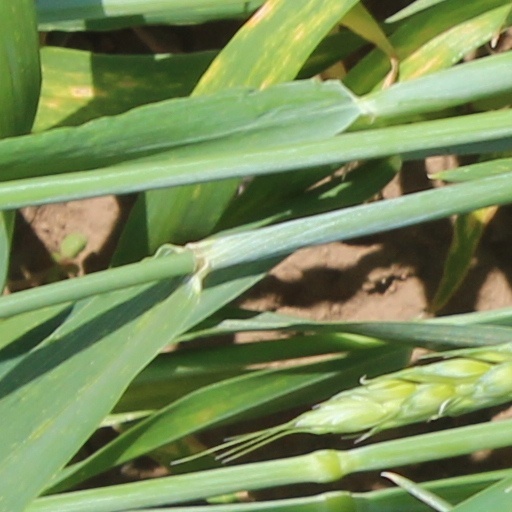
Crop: wheat